Q Into the Storm

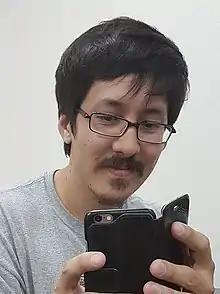
Ron Watkins, conspiracy theorist and former 8chan administrator

The series explores the rise of the QAnon conspiracy theory, and the people involved with it. The documentary features several people associated with 8chan, the imageboard website that is home to QAnon, including the site's owner Jim Watkins, former administrator Ron Watkins, and original creator Fredrick Brennan. Others interviewed include pro-QAnon video creators (known as Qtubers) and other QAnon believers; others on the right wing including OAN's Jack Posobiec; QAnon researchers; and journalists who have reported on the theory.